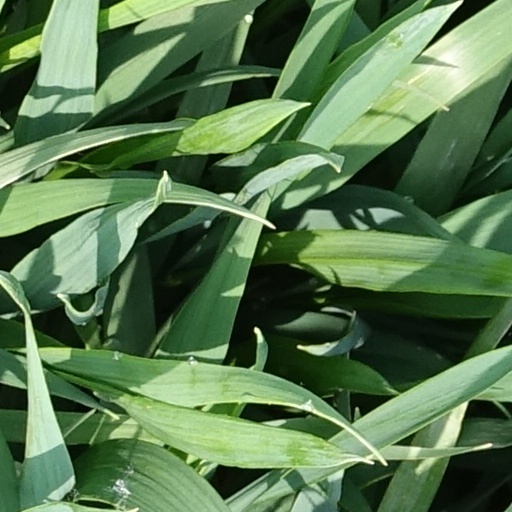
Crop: wheat